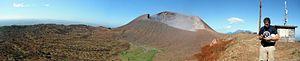
Le Telica est un volcan du Nicaragua. Il se situe dans le département de León. Son altitude est de 1 061 m.